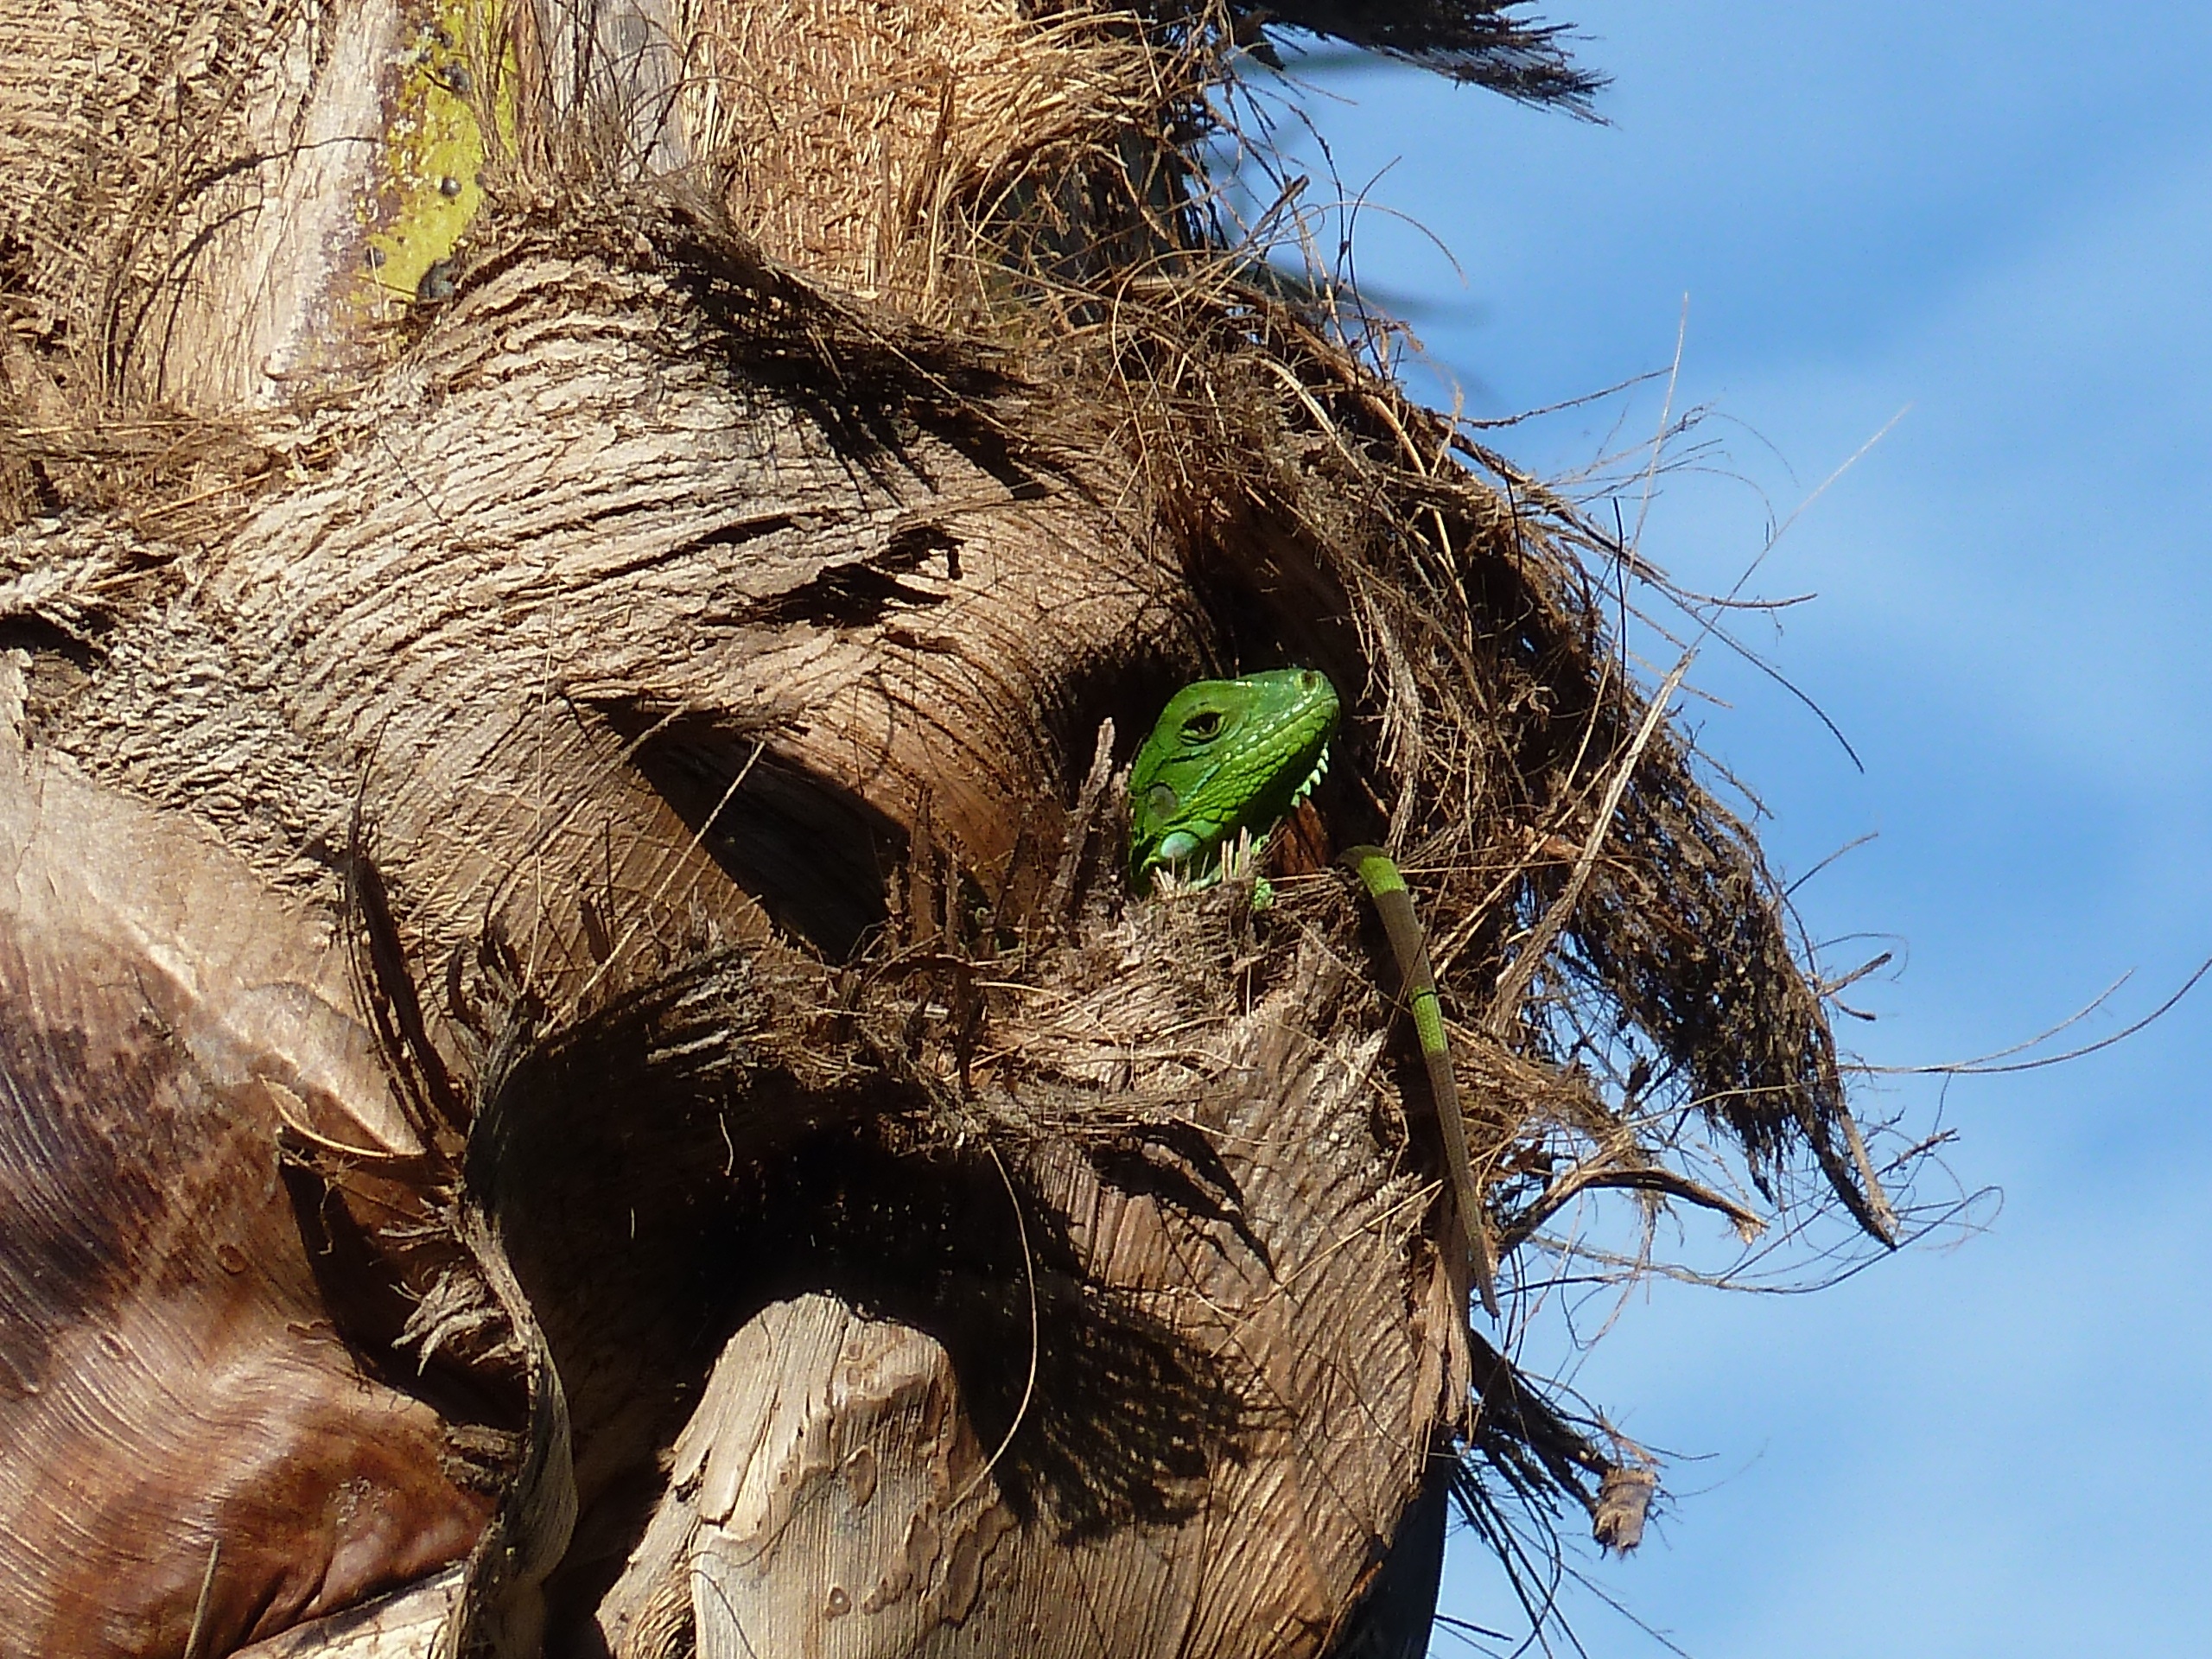
tree, plant, flower, wildlife, green, palm, reptile, agriculture, fauna, lizard, close up, art, head